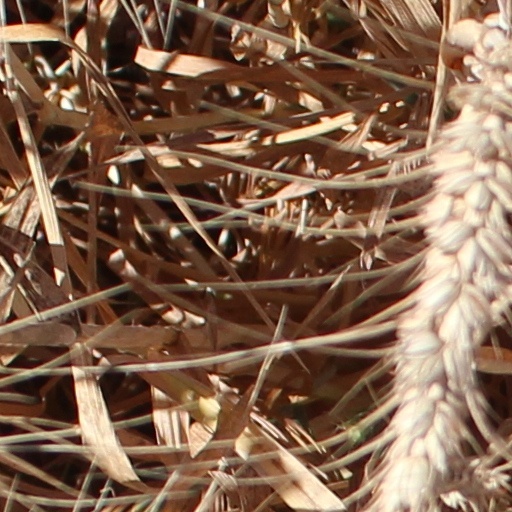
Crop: wheat